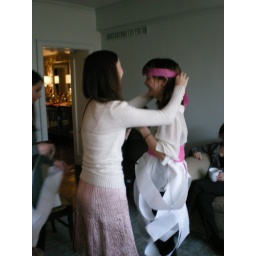
Dress the "bride" in toilet paper